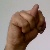
The image shows a hand gesture representing the letter 'N' in Indian Sign Language.